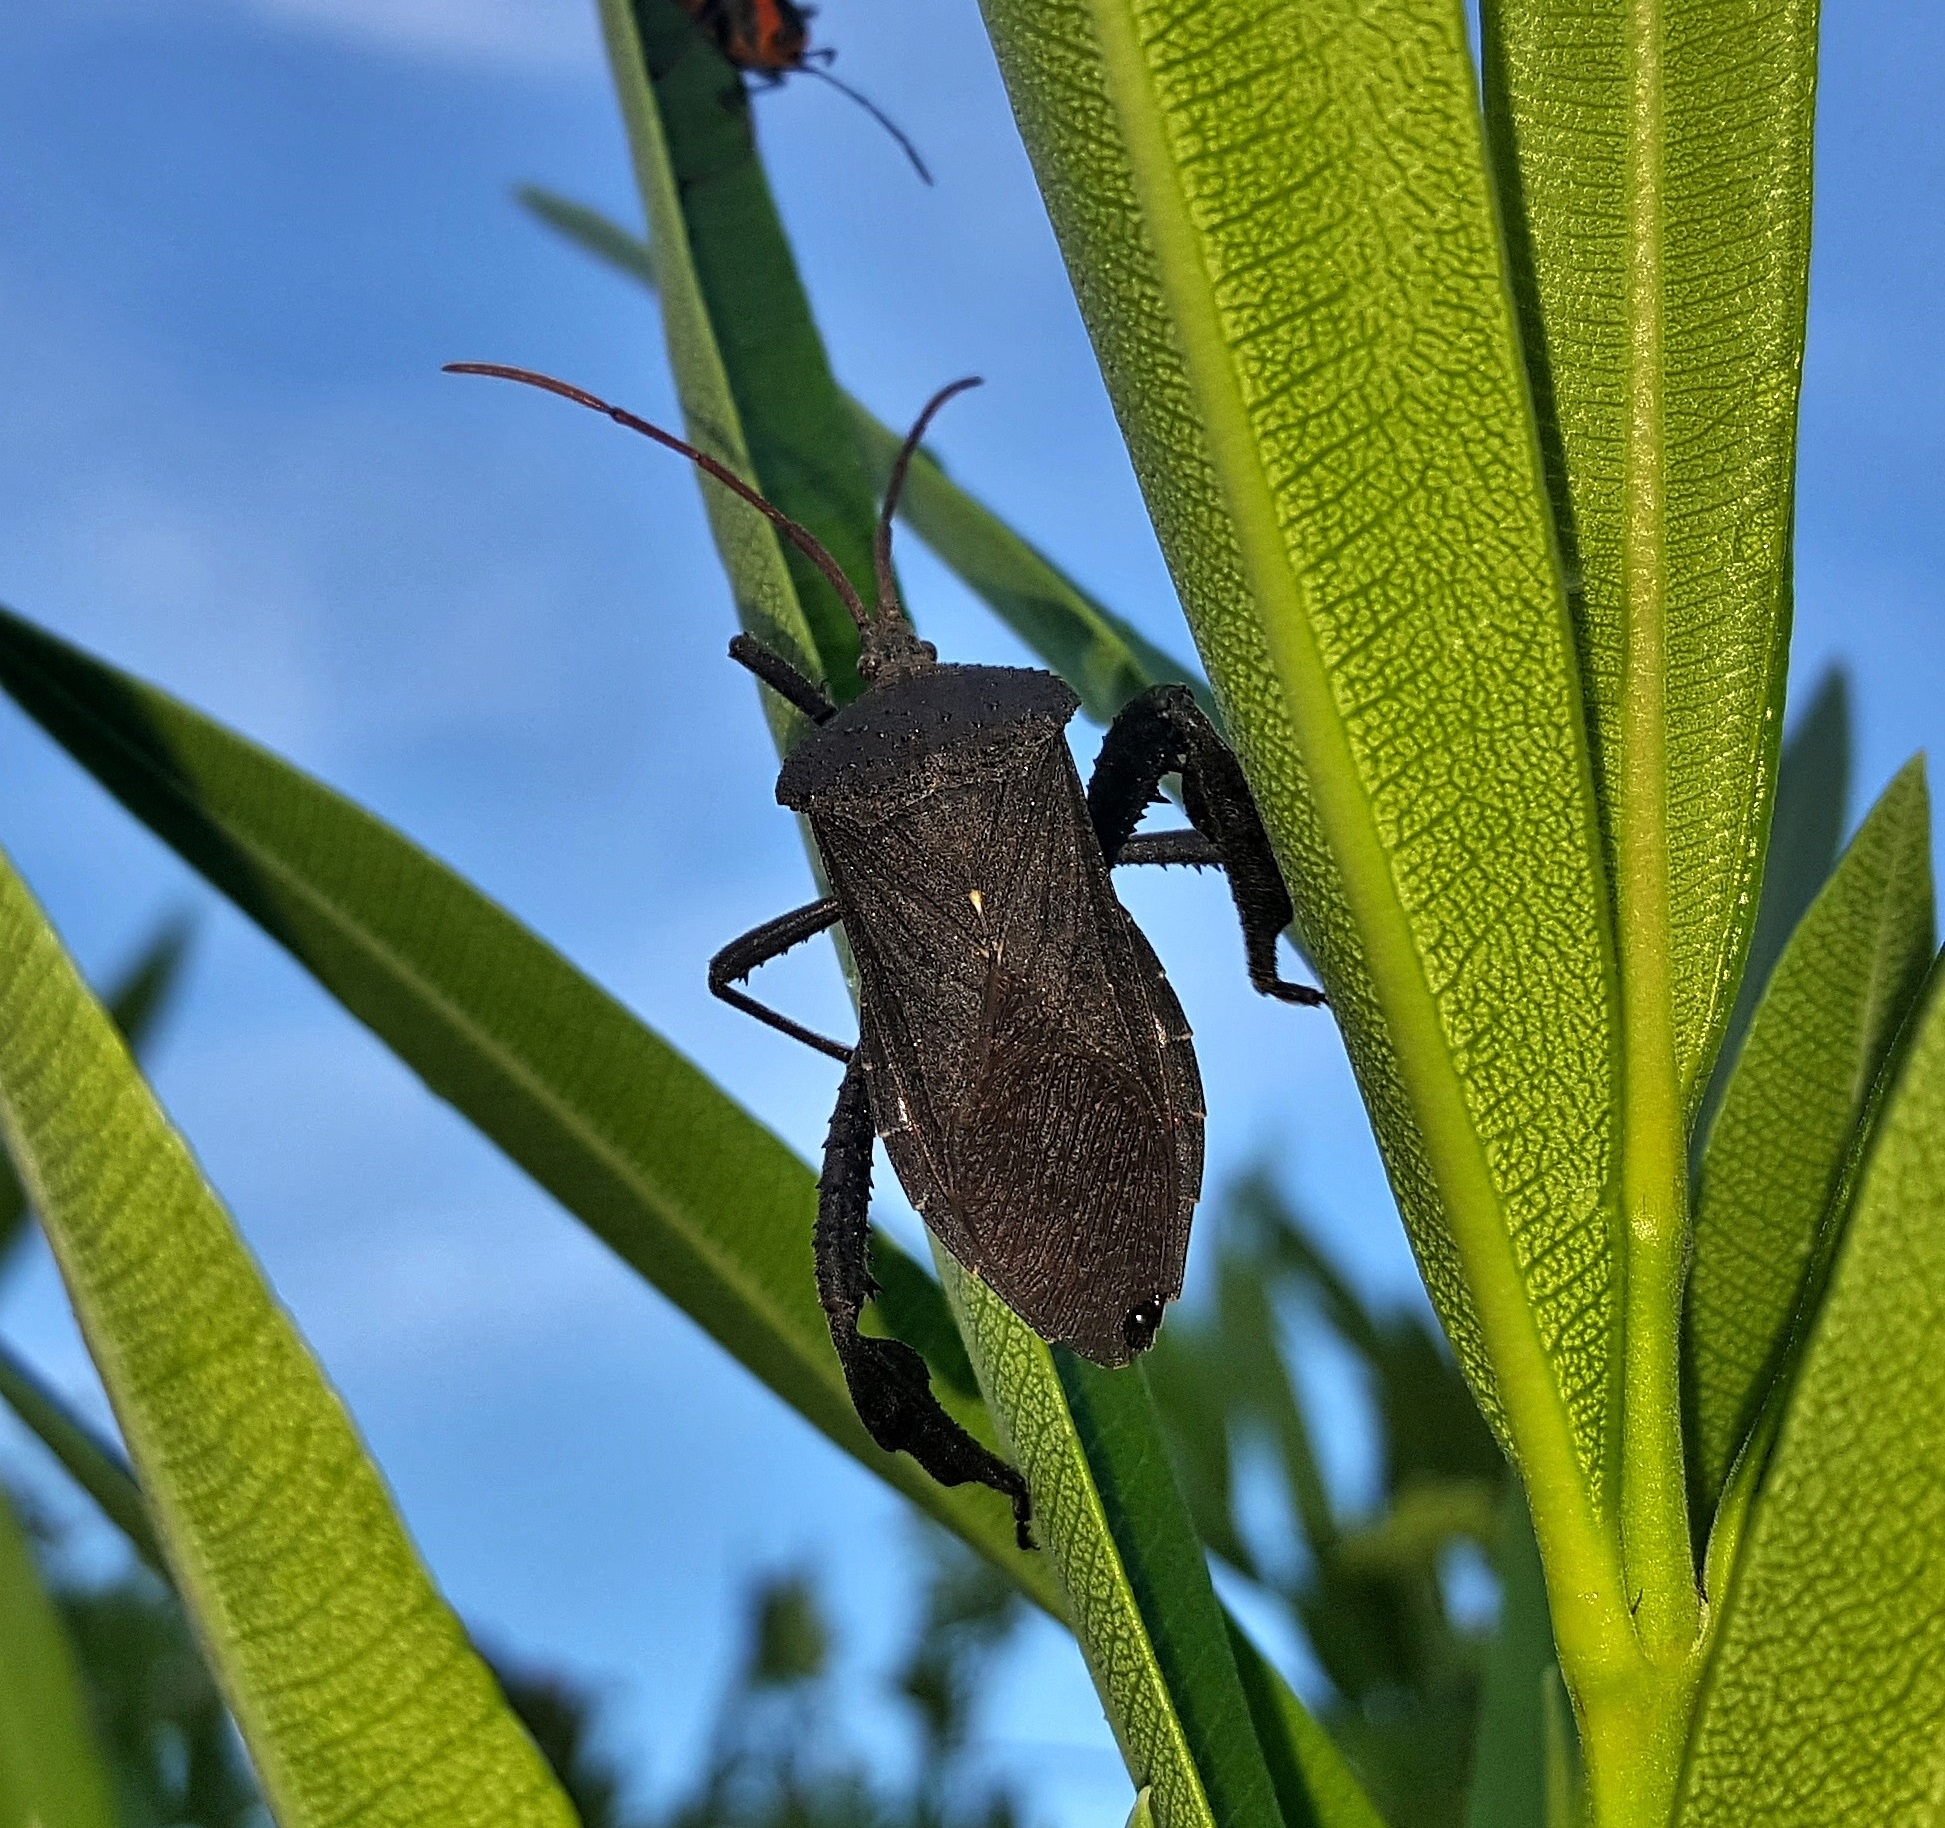
nature, branch, leaf, flower, animal, green, insect, biology, bug, botany, butterfly, flora, fauna, invertebrate, close up, leaves, entomology, creature, beetle, tropics, macro photography, arthropod, winged insect, flying insect, leaf footed bug, insectoid, acanthocephala femorata, plant stem, moths and butterflies